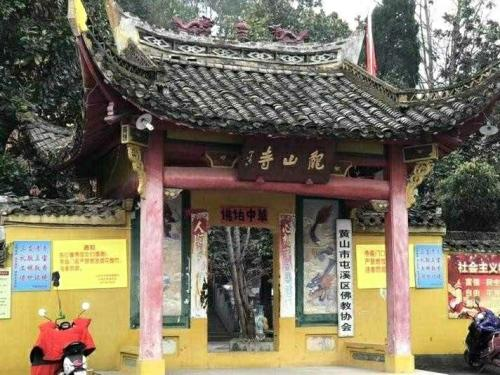
地标名称：龙山寺
所在城市：黄山市·屯溪区